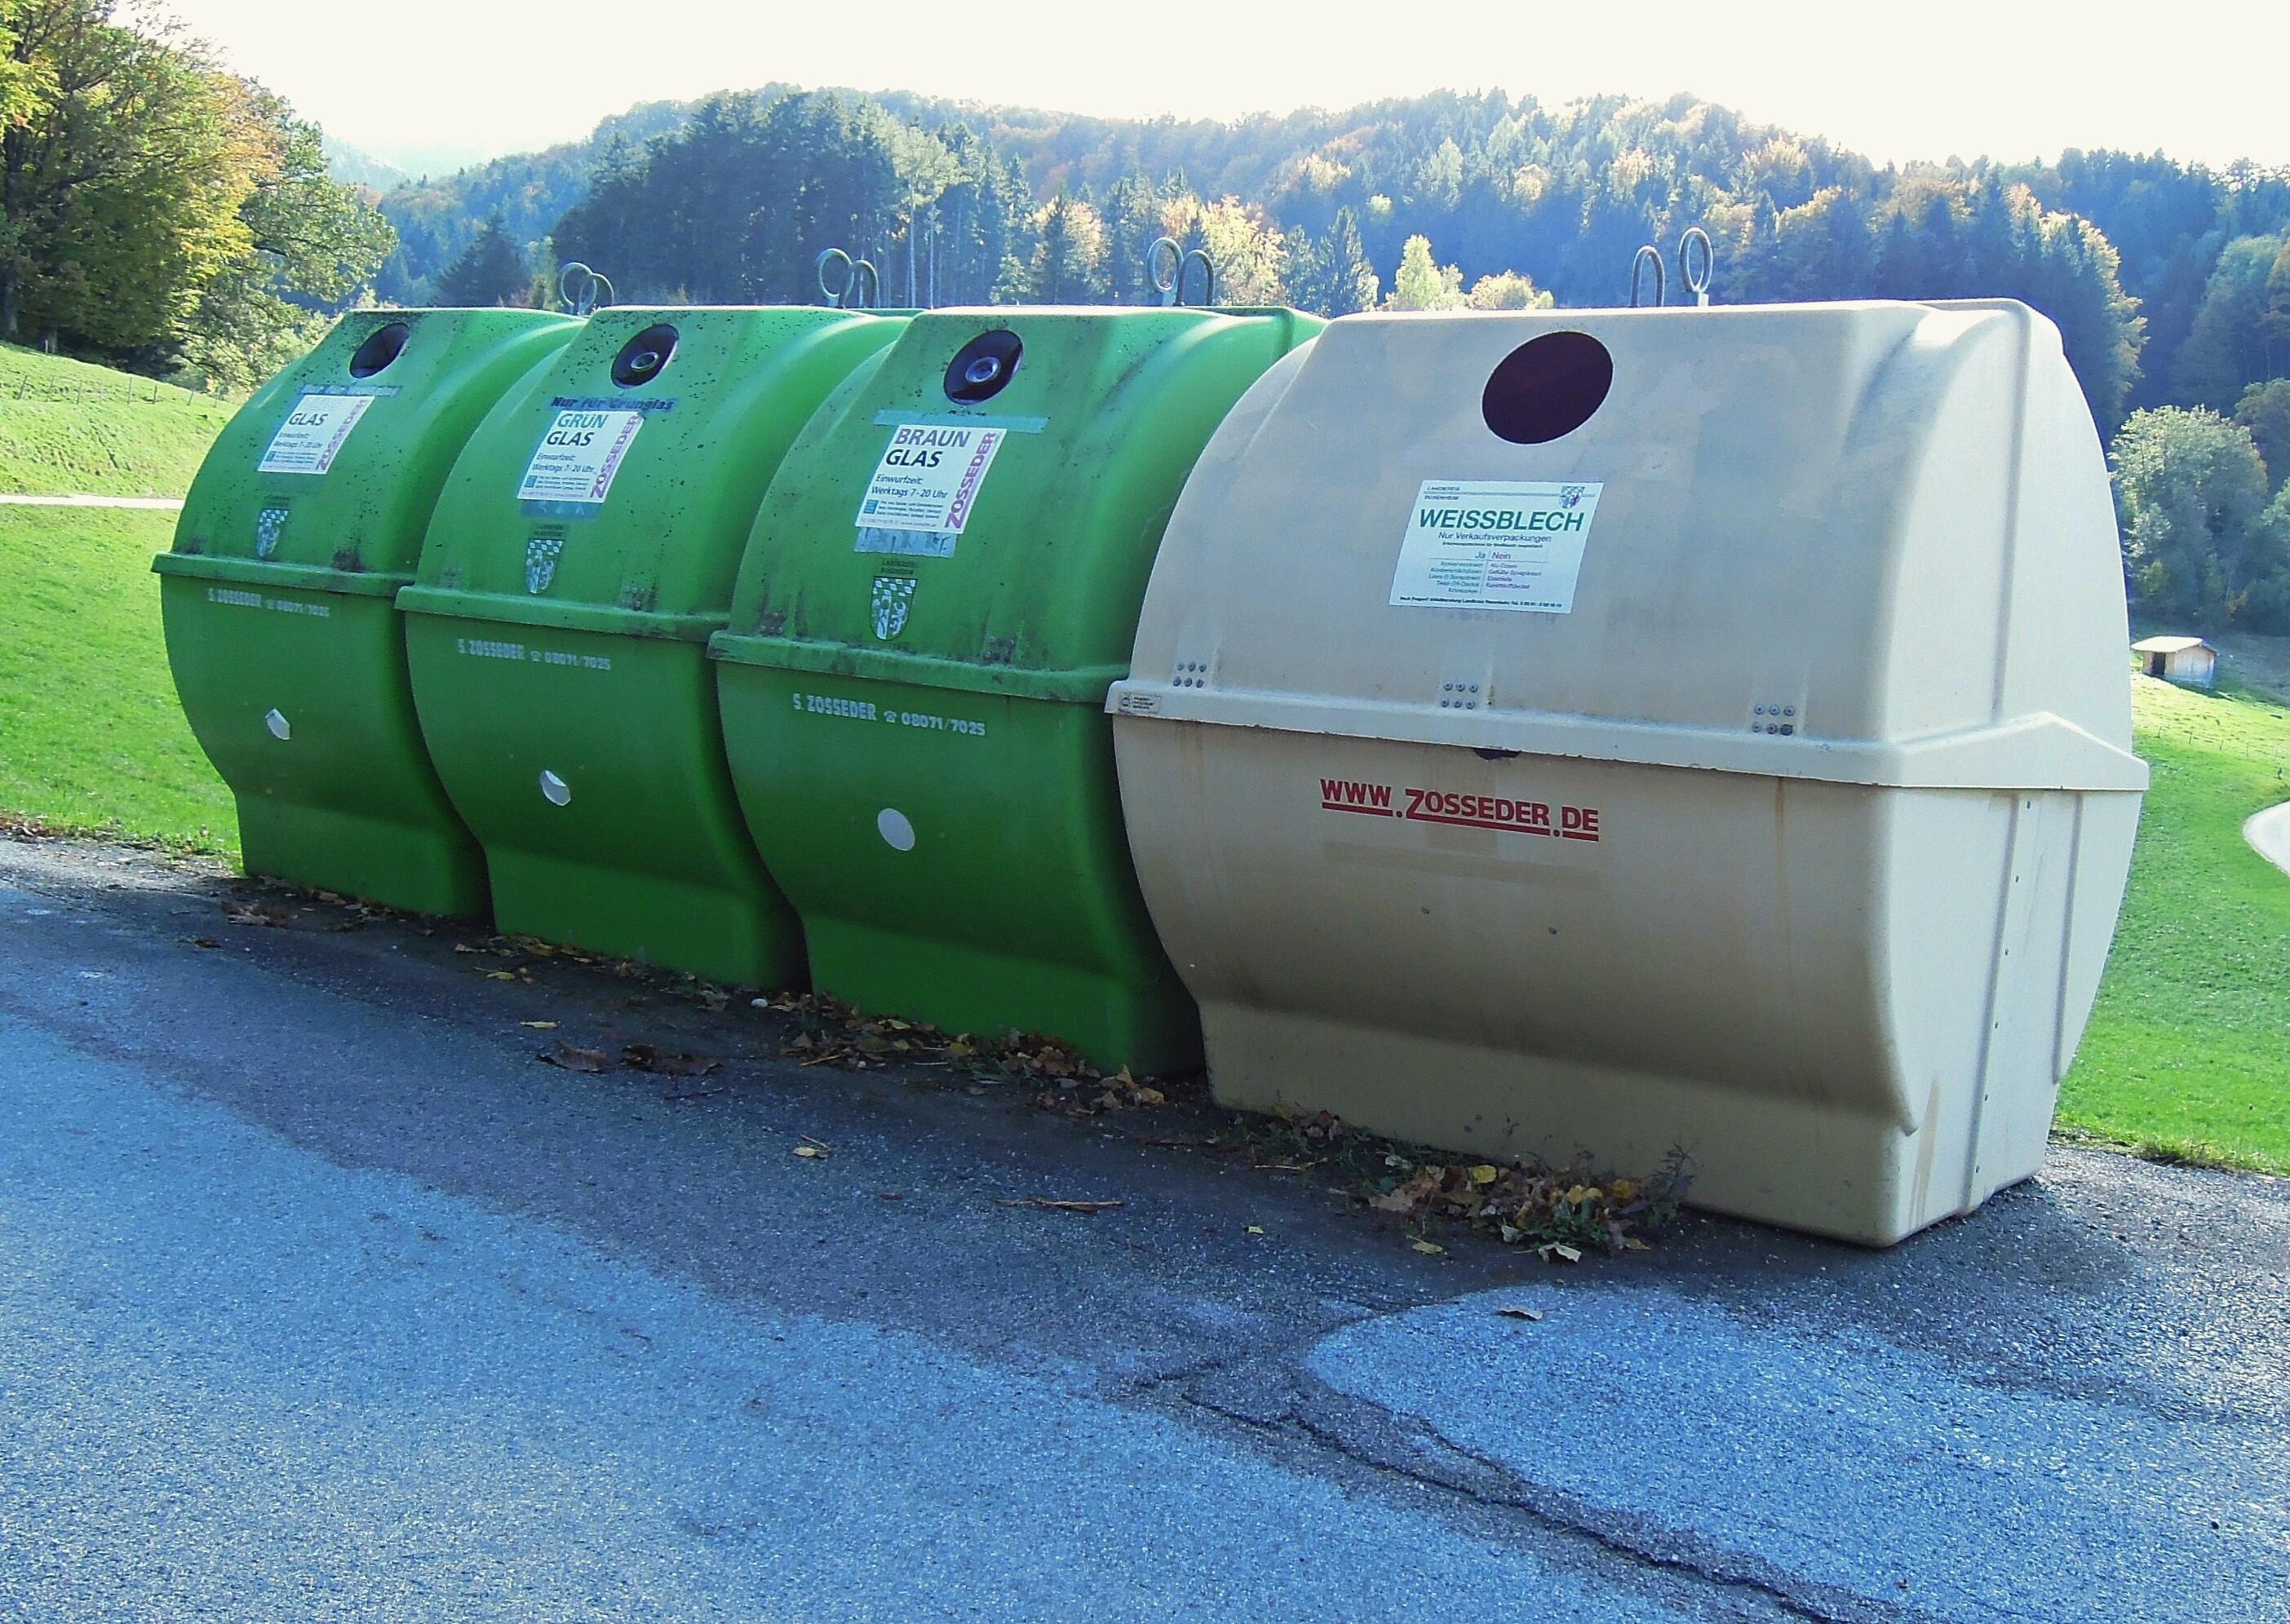
nature, grass, plant, glass, environment, waste, garbage, beverages, waste disposal, disposal, throw away society, glass container, on the side of the road